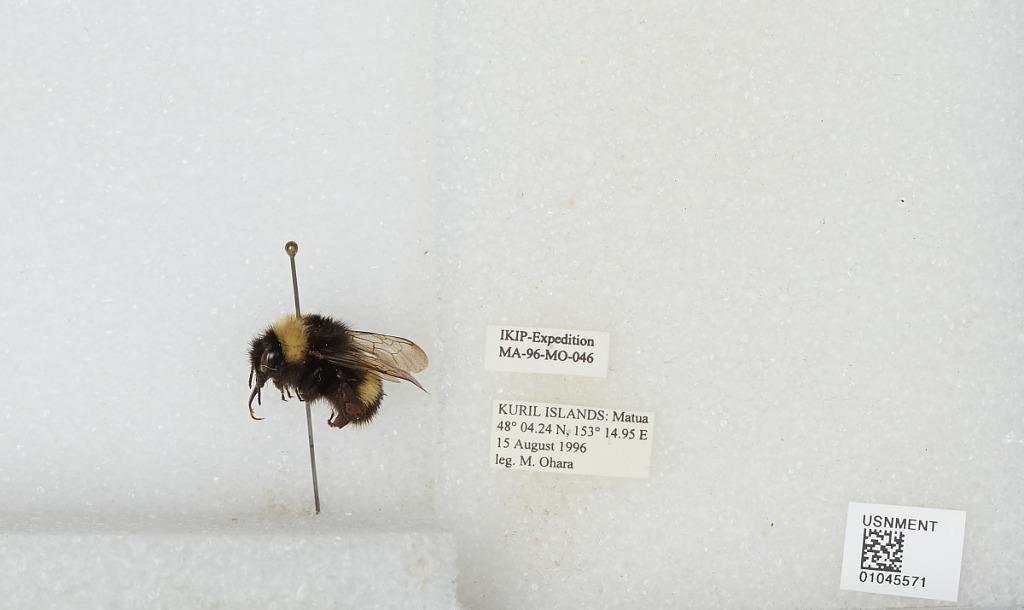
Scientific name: Bombus sp.
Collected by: M. Ohara
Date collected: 1996-8-15
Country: Russia
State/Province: Sakhalin
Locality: Matua, Kuril Islands
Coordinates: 48.0706, 153.249